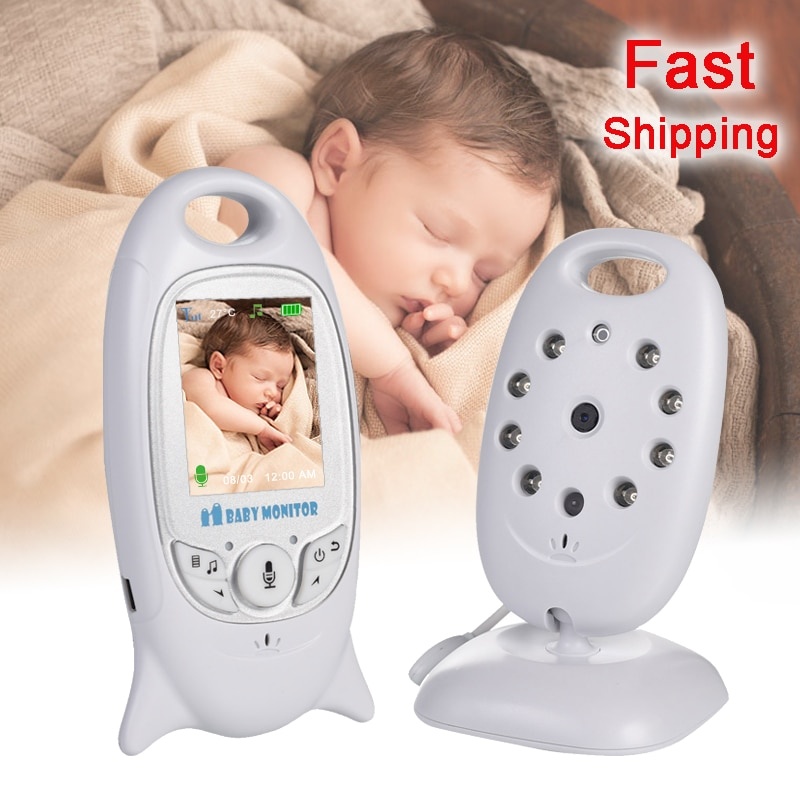
VB601 Baby Monitor 2 inch BeBe Baba Electronic Babysitter Radio Video Nanny Camera Night Vision Temperature Monitoring 8 Lullaby
Feature: Music Feature: LCD Display Feature: Intercom Wireless Range: 50m Indoor, 260m Outdoor Frequency(GHz): 2.4GHz Power: Rechargeable battery Size: M:63*126*27mm / C:60*102*60mm Display Screen Size: 2inch Storage Capacity: NA Model Number: VB601 Battery Capacity: 500mAh Li-polymer Power adapter: EU Plug Plug Type: EU Plug Item Name: 2.4Ghz Wireless Baby Monitor Shape: Mini Camera Sensor size (inch): 1/3 Valid Pixel: 176 x 220pxl Night Vision Distance: 15 FT ( 5m ) Transmission Freq: ISM 2400 -2483.5 MHz Battery: 500mAh Li-polymer battery
Brand: eprolo
Category: Baby & Toddler > Baby Safety > Baby Monitors